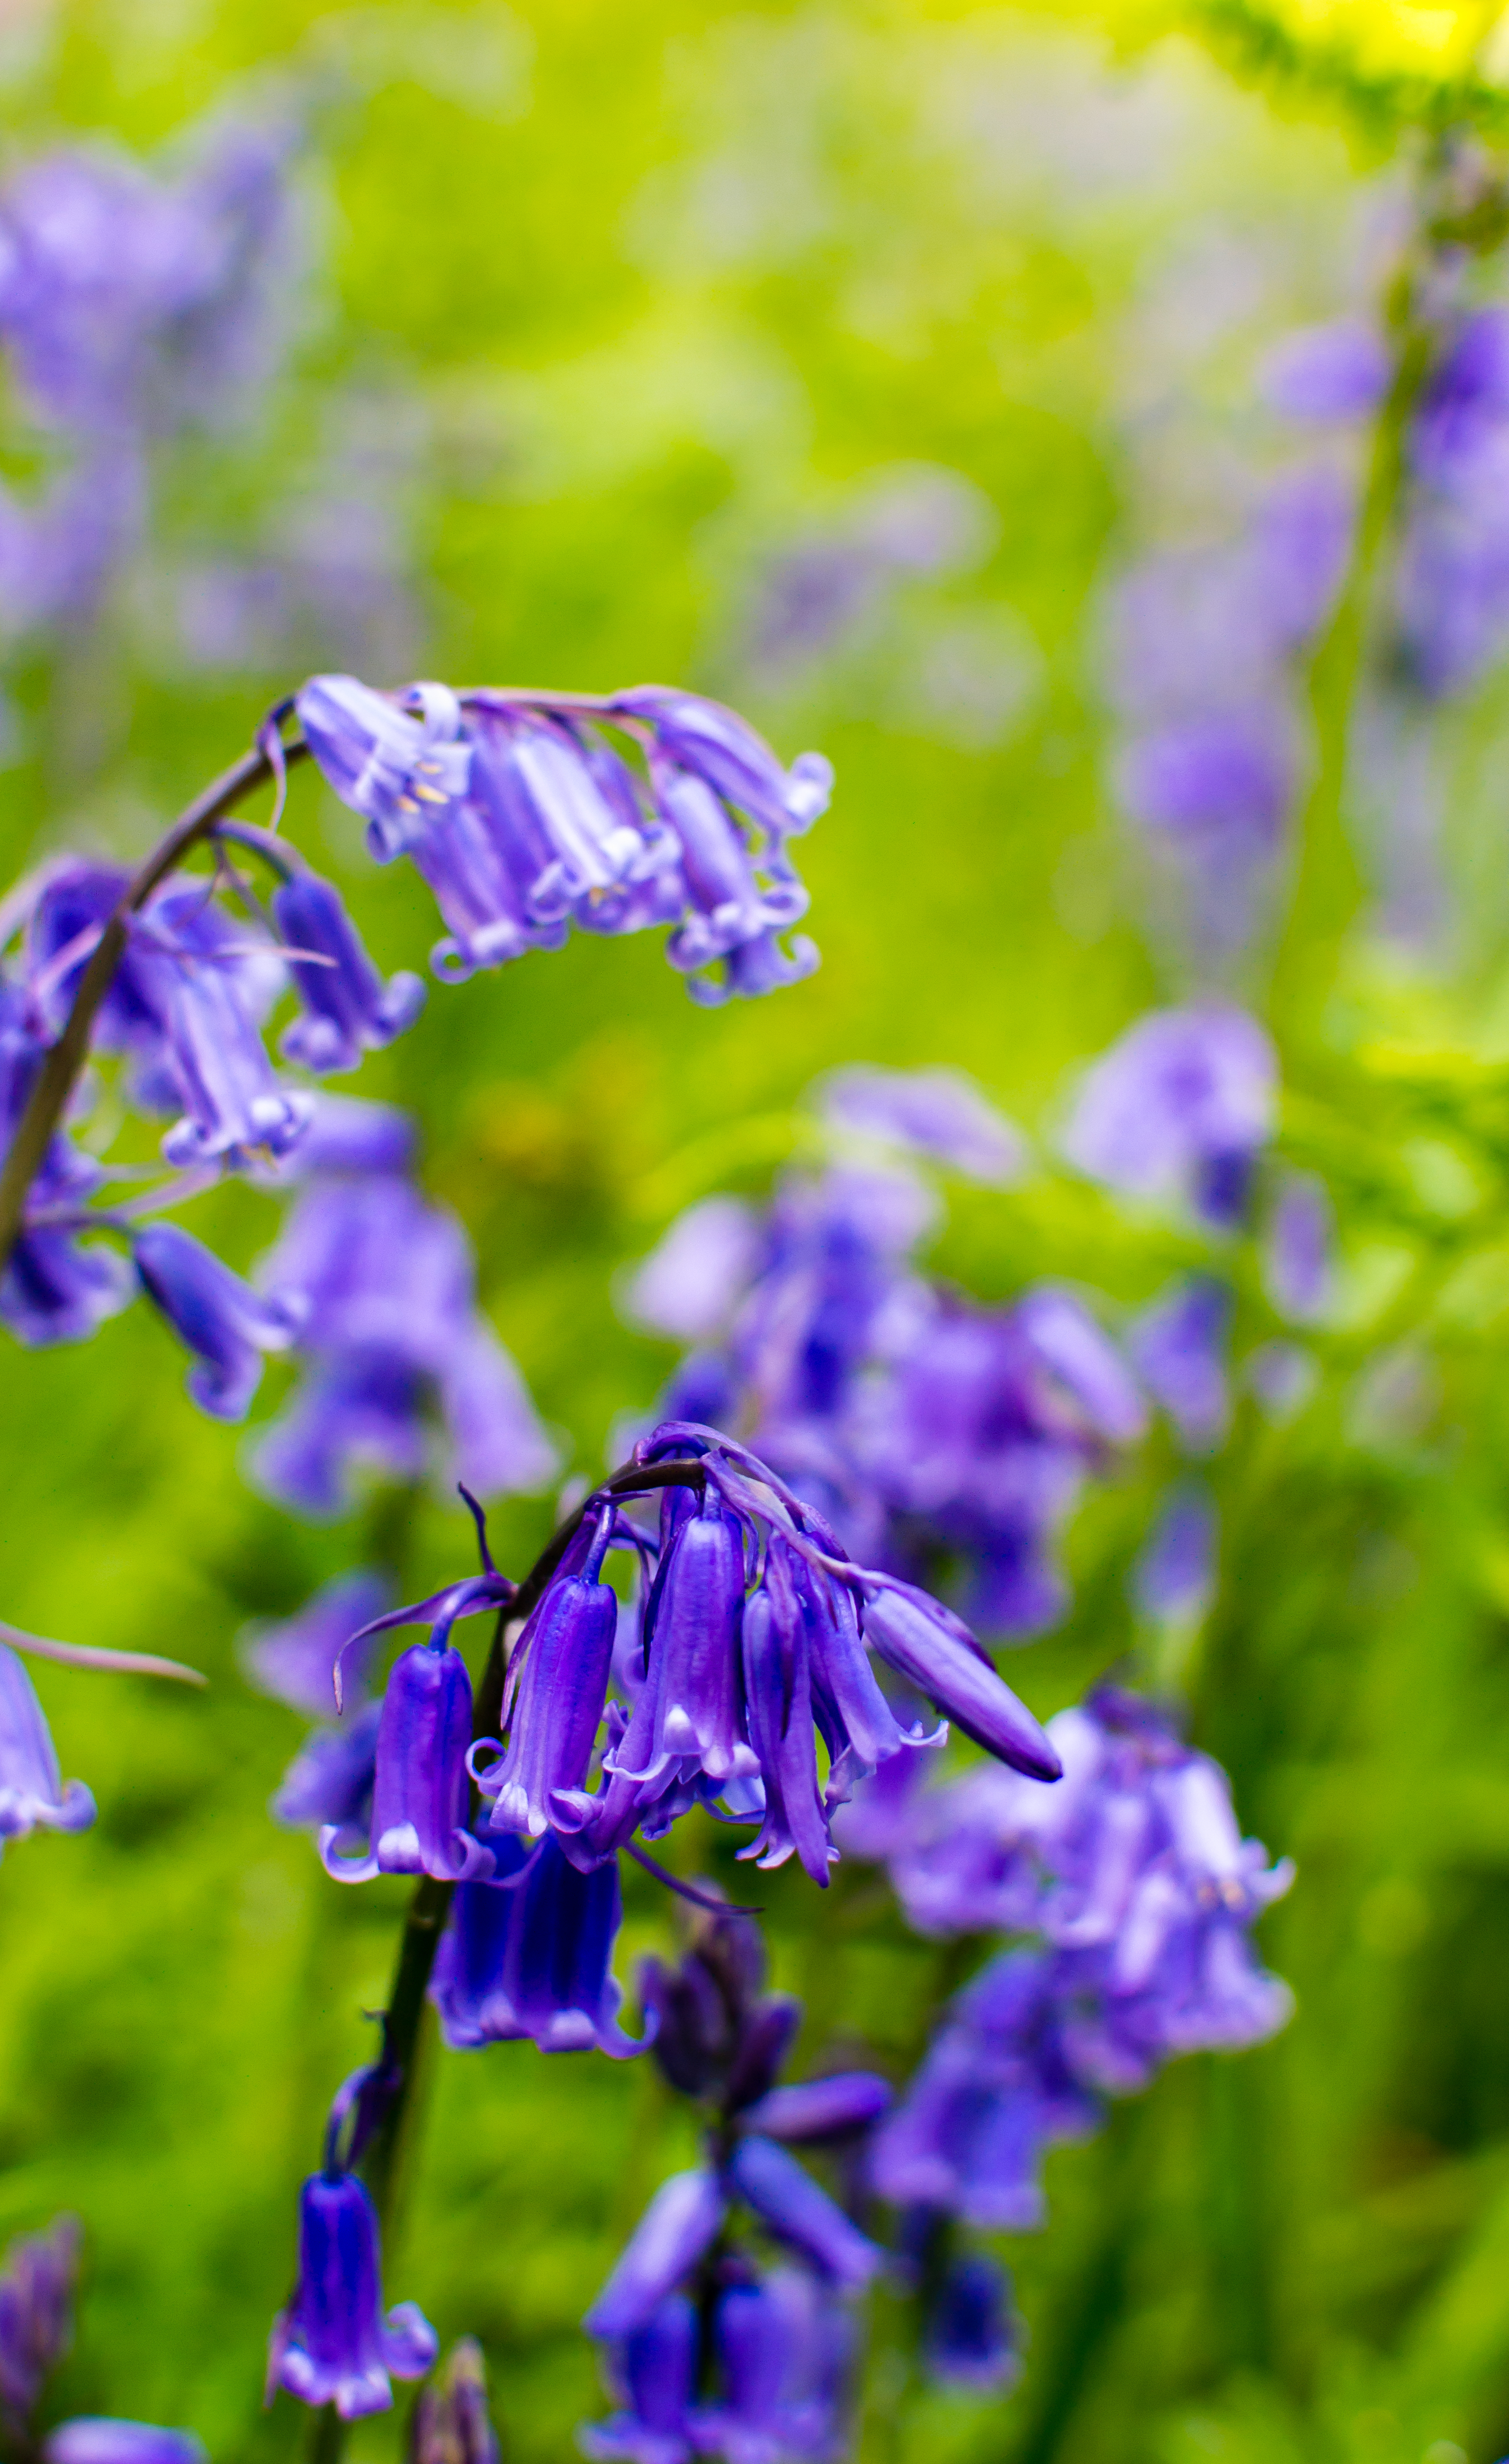
nature, forest, blossom, plant, field, meadow, flower, purple, summer, green, herb, macro, botany, blue, closeup, flora, wildflower, flowers, woods, 35mm, gardens, d3100, bluebells, macro photography, flowering plant, delphinium, bellflower family, land plant, english lavender